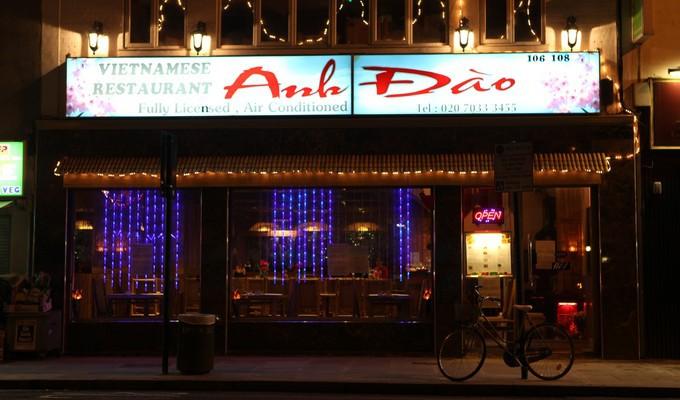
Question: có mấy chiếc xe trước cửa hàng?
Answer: có một chiếc xe trước cửa hàng